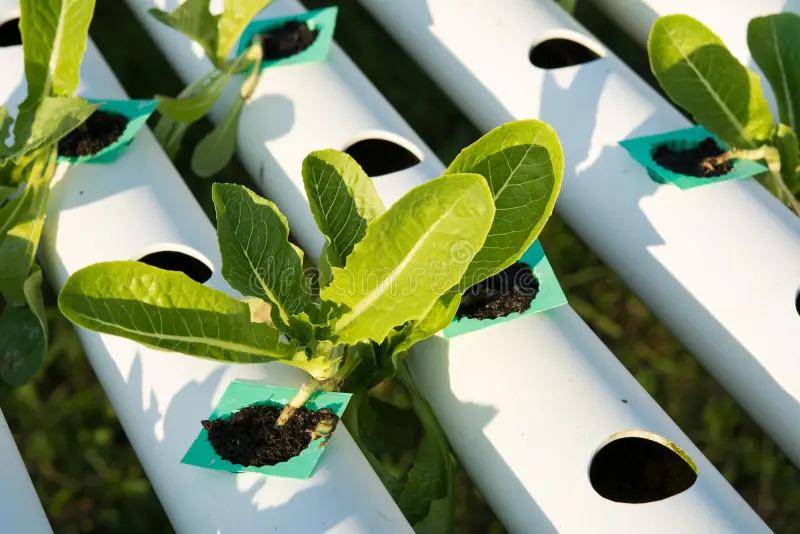
Mboga za majani zinazo ota kutoka katika matundu ya mabomba marefu ya rangi nyeupe ambapo ndani yake yana maji yenye virutubisho vinavyo saidia katika ukuaji wa mboga hizo.